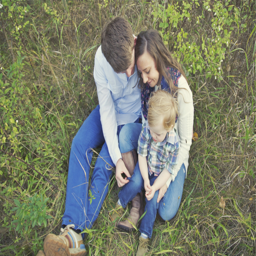
fall family photos : making it in the mountains